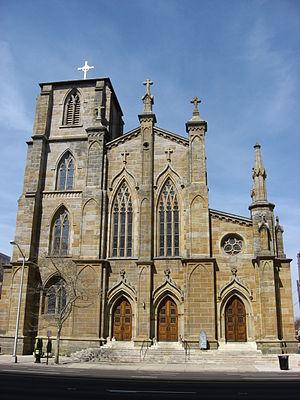
La cathédrale Saint-Joseph est le siège du diocèse de Columbus aux États-Unis dans l'Ohio. Elle est placée sous le vocable de saint Joseph.
Le diocèse de Colombus est un diocèse de l'Église catholique aux États-Unis situé dans l'Ohio. Il est suffragant de l'archidiocèse de Cincinnati. Son siège est à la cathédrale Saint-Joseph de Columbus. En 2013, le diocèse comptait 197 prêtres pour 266 776 baptisés sur 2 603 068 habitants. Son évêque est Mᵍʳ Robert Brennan depuis 2019, succédant à Mᵍʳ Frederick Campbell.